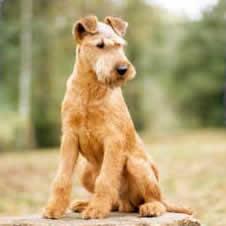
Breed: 207-n000036-Irish_terrier